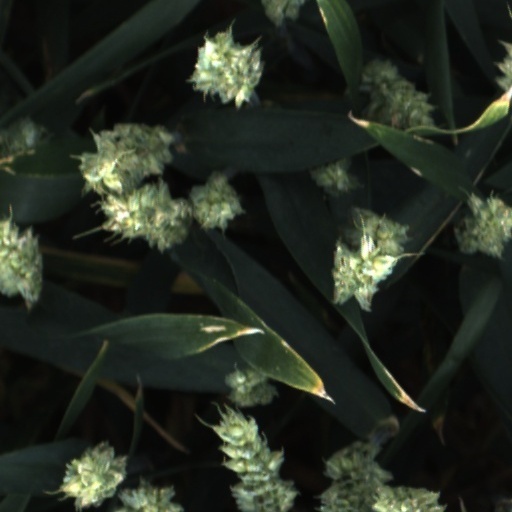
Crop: wheat